Upper Lusatian Library of Sciences

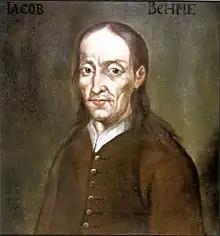
Jakob Böhme

A high priority is given to the collection on the German philosopher, Christian mystic, and theologian Jakob Böhme. He is undoubtedly the most famous person of Görlitz with the most profound influence on later philosophical movements in Europe. Today, an important task of the library is the systematic collection of literature of and about Jakob Böhme. The library provides information on Boehme's life and impact for further research from philosophical, theological and philological aspects. With about 1,500 works and essays, the Upper Lusatian Library owns a large collection of the theosophist from Görlitz.